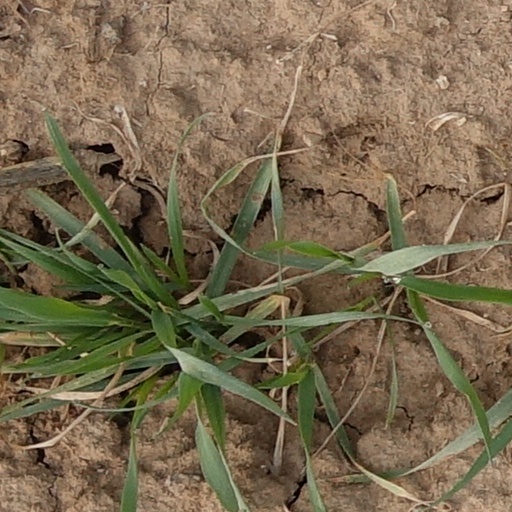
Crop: wheat